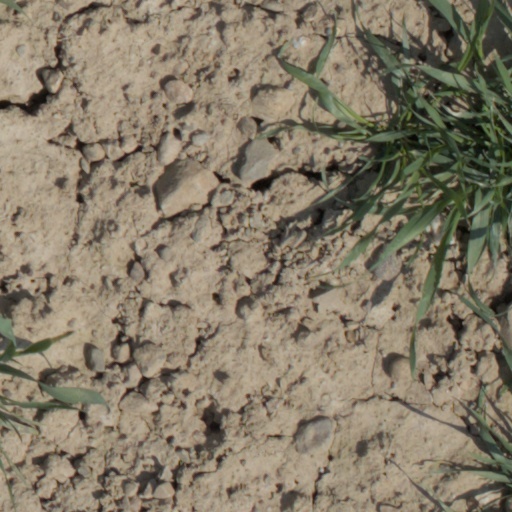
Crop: wheat